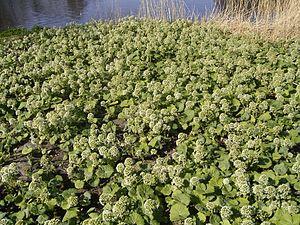
L'Adénostyle à feuilles d'alliaire également appelée Adénostyle à front blanc est une plante herbacée du genre Adenostyles et de la famille des Asteraceae.